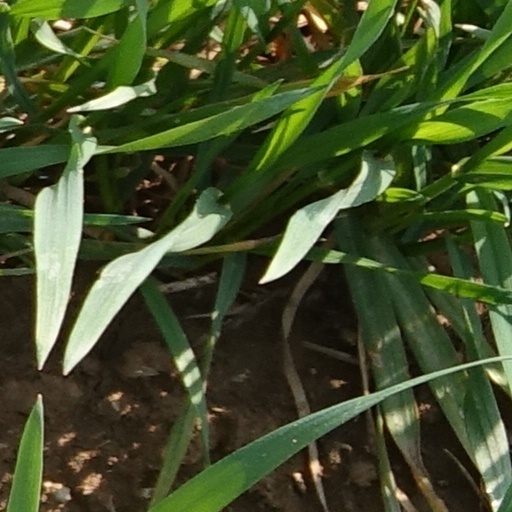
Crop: wheat